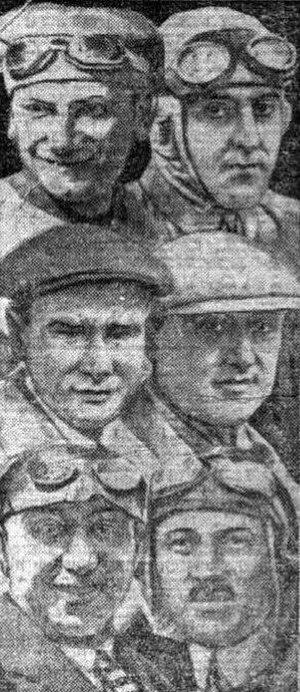
Inscrits au Grand Prix de France 1926 (G haut à D bas, Constantini, de Viscaya Casse, de Victor, Duray et Morel).
Le Grand Prix automobile de France 1926 est un Grand Prix organisé par l'Automobile Club de France qui s'est tenu sur l'ovale de 5 km du circuit de Miramas le 27 juin 1926.